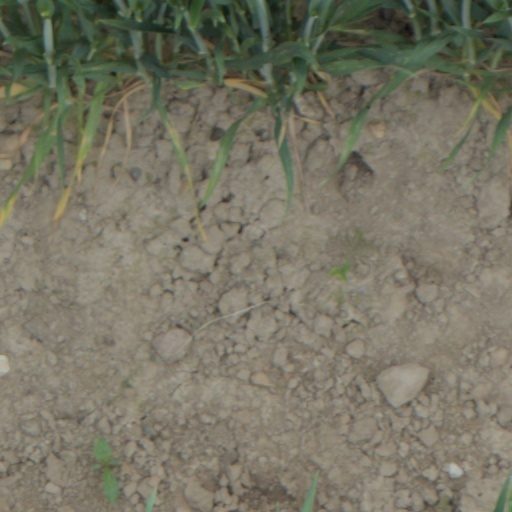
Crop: wheat